Charles Street (Baltimore)

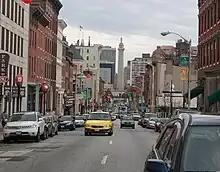
Charles Street looking south from Chase Street in Baltimore

Charles Street continues north as a three-lane street through the Inner Harbor neighborhood on the south side of downtown Baltimore. The street passes to the east of the Baltimore Convention Center and intersects the two main streets of the Inner Harbor area, eastbound Pratt Street and westbound Lombard Street, between which is the Transamerica Tower (formerly the Legg Mason Building). Charles Street passes to the west of the M&T Bank Building and Bank of America Building before reaching the center of the city's address system at Baltimore Street. The street passes to the east of Charles Center and the Charles Center station of MTA Maryland's Baltimore Metro SubwayLink. Charles Street continues north into the Cathedral Hill Historic District, where the street passes St. Paul's Episcopal Church at Saratoga Street, the Woman's Industrial Exchange and Brown's Arcade at Pleasant Street, the Baltimore Basilica at Mulberry Street, and the Benson Building and First Unitarian Church of Baltimore at Franklin Street. Mulberry and Franklin streets carry US 40 eastbound and westbound, respectively.